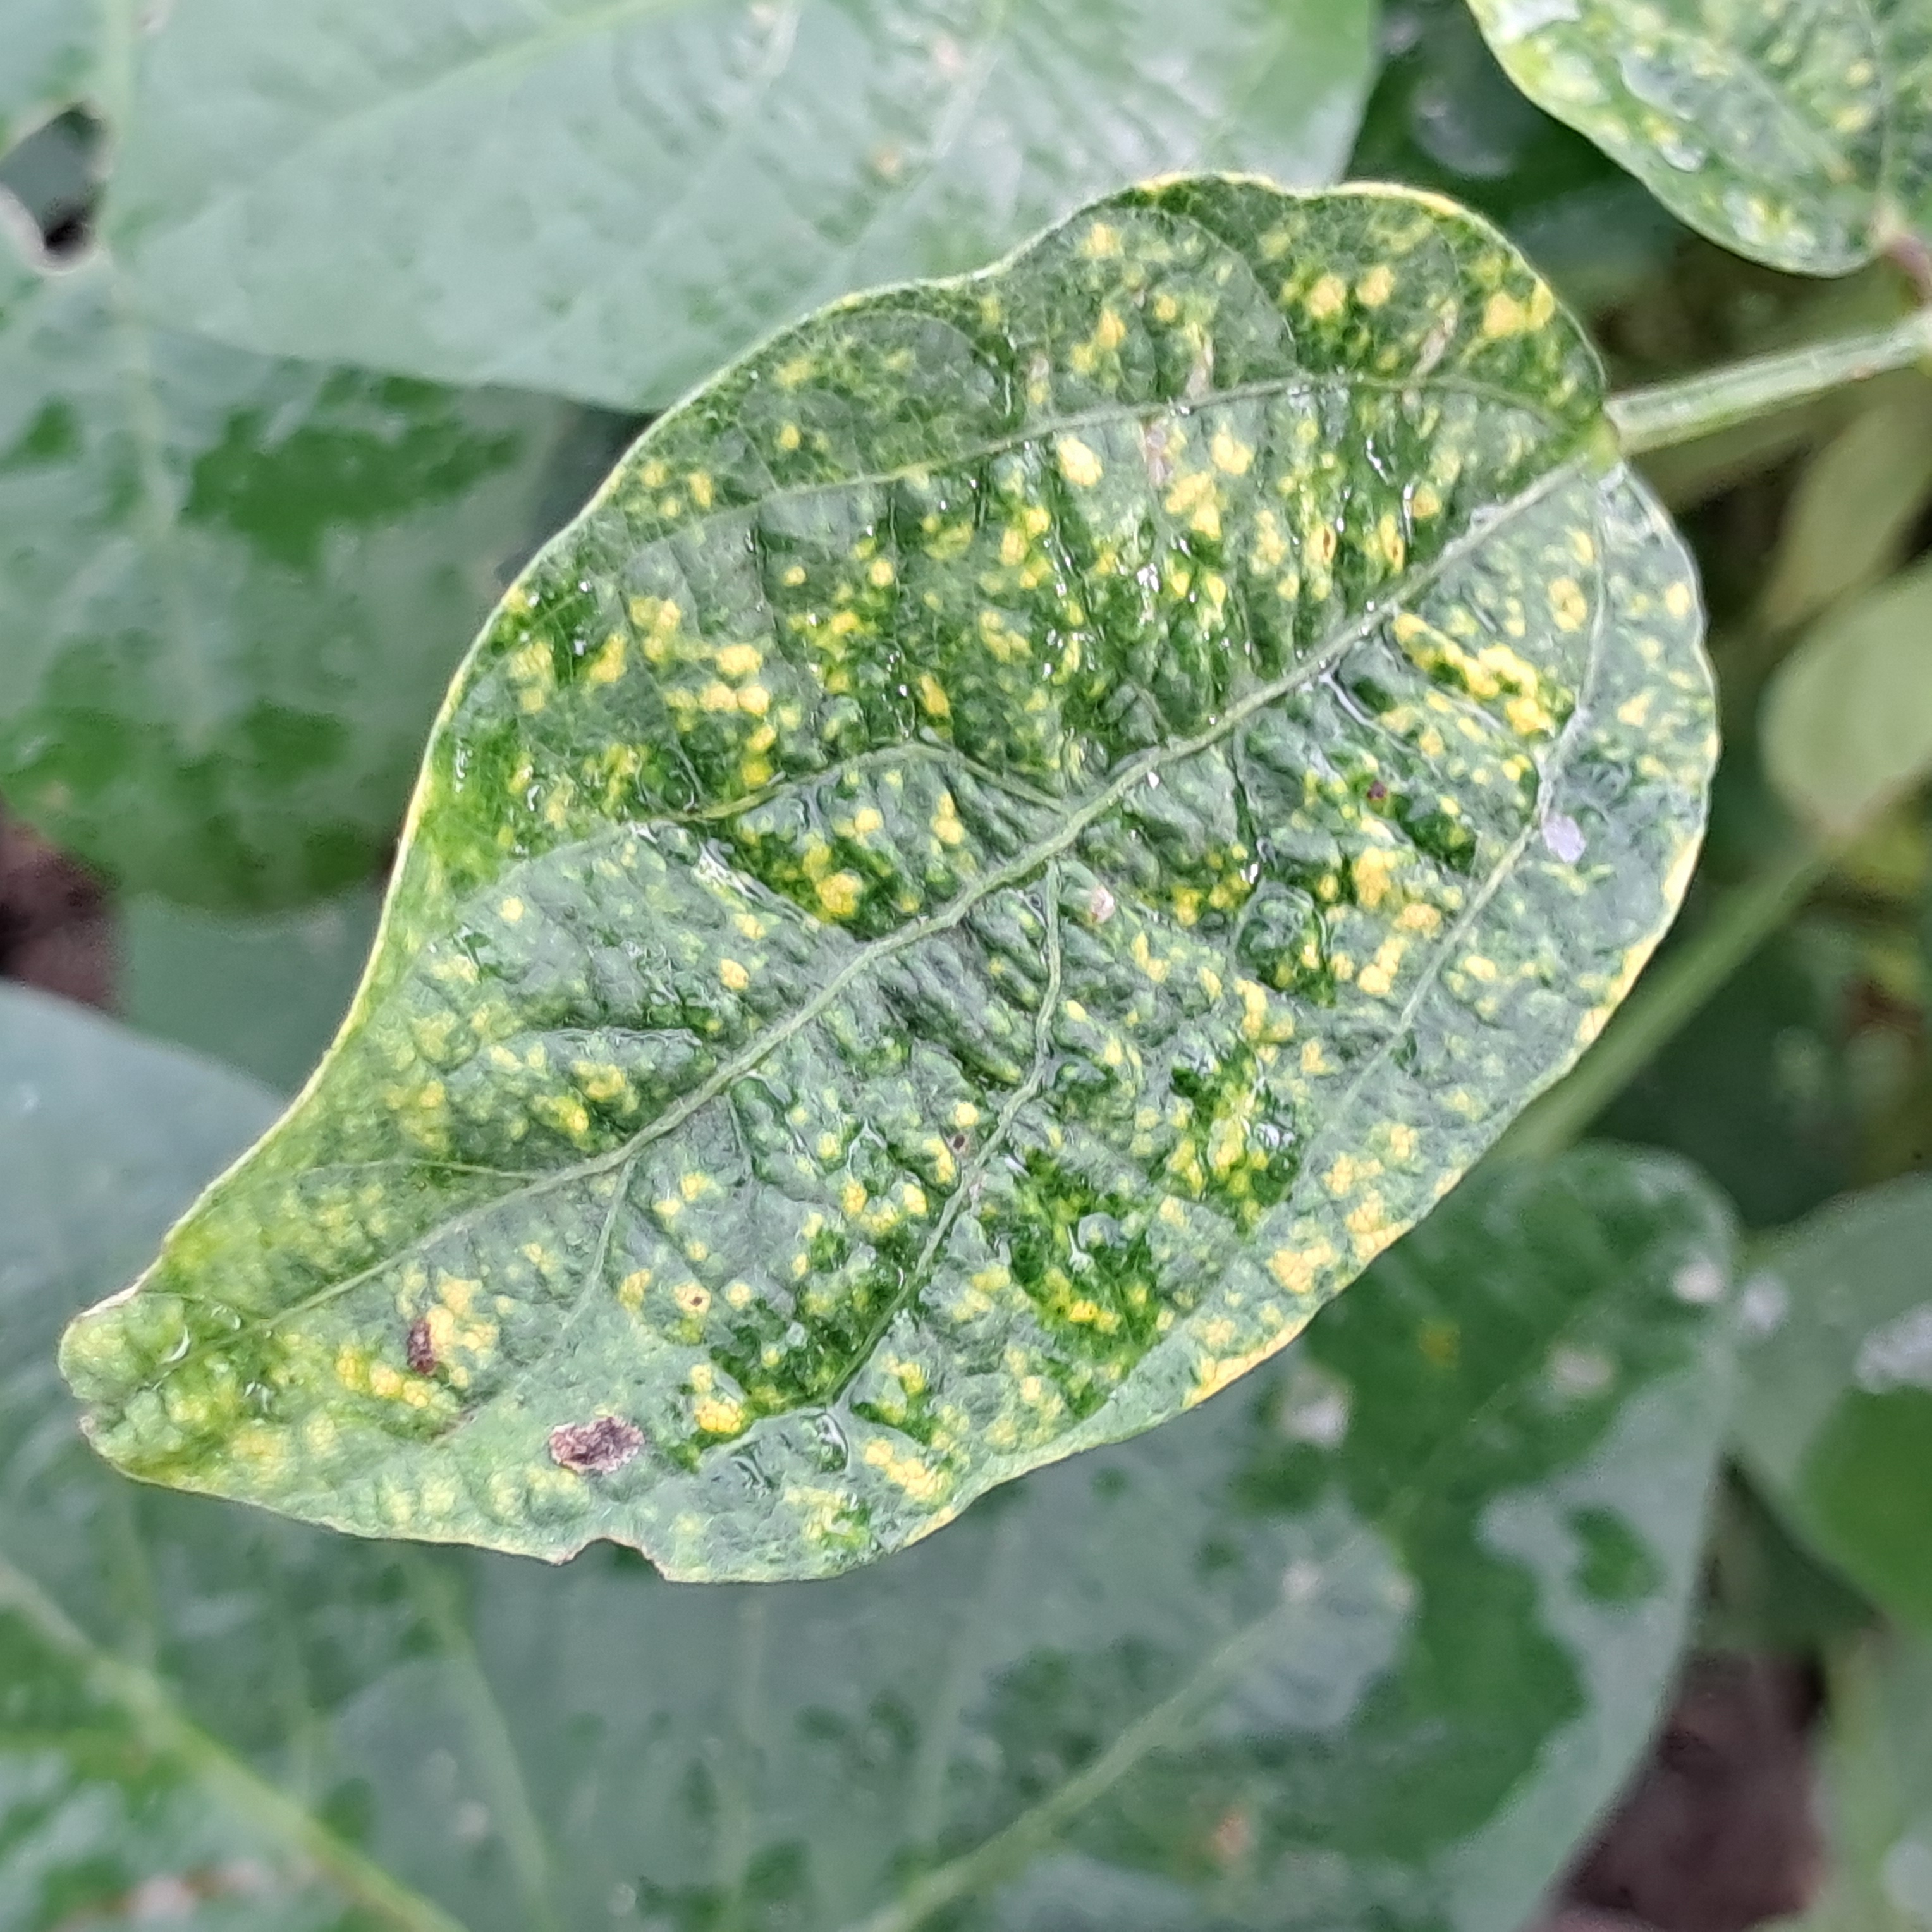
Label: Mosaic